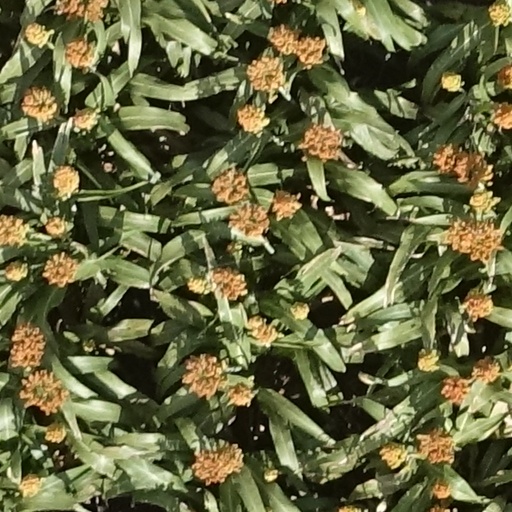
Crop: sorghum